Treaty of Seringapatam

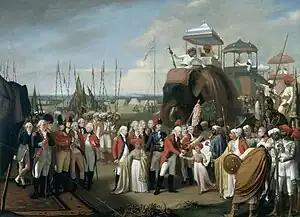
"General Lord Cornwallis receiving Tipoo Sultan's sons as hostages", by Robert Home, c. 1793

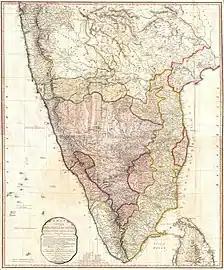
1800 map by James Rennell showing color-coded political areas, military campaigns by the British East India Company, and the lands acquired by the company through the Treaty of Seringapatam

Under the terms of the treaty, Mysore ceded about one-half of its territories to the other signatories. The Peshwa acquired territory up to the Tungabhadra River, the Nizam was awarded land from the Krishna to the Penner River, and the forts of Cuddapah and Gandikota on the south bank of the Penner. The East India Company received a large portion of Mysore's Malabar Coast territories between the Kingdom of Travancore and the Kali River, and the Baramahal and Dindigul districts. Mysore granted the rajah of Coorg his independence, although Coorg effectively became a company dependency.